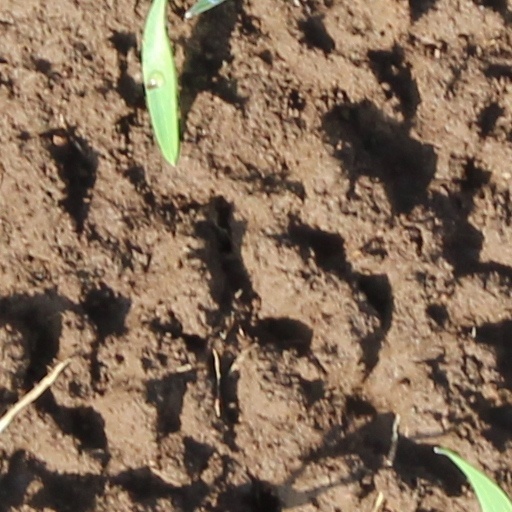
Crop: wheat